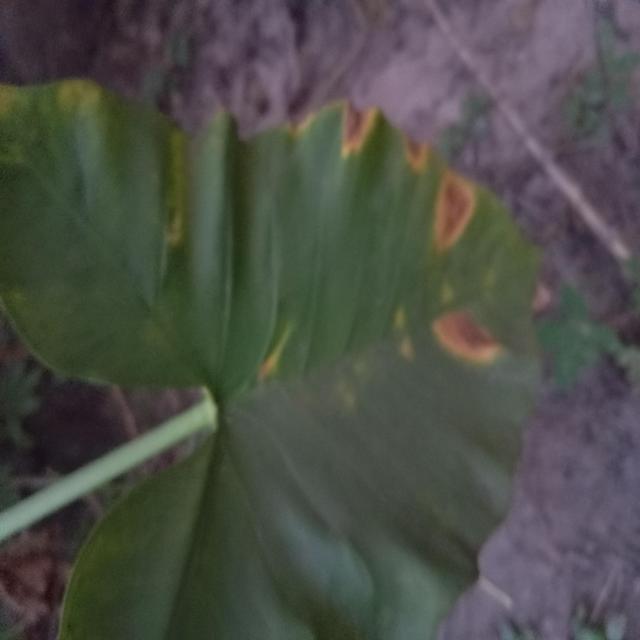
Label: Mid_Blight